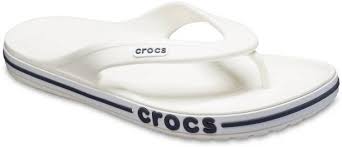
Label: Clog